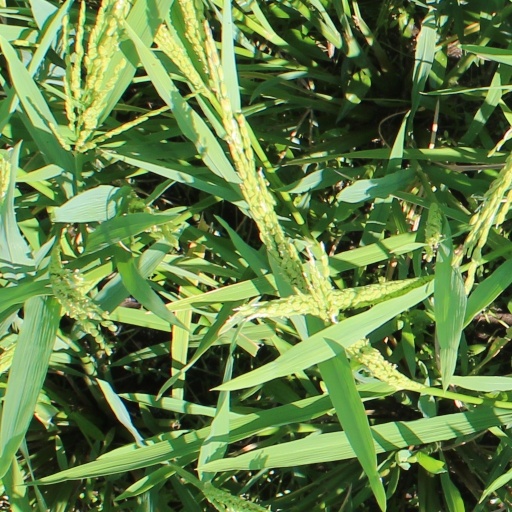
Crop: rice